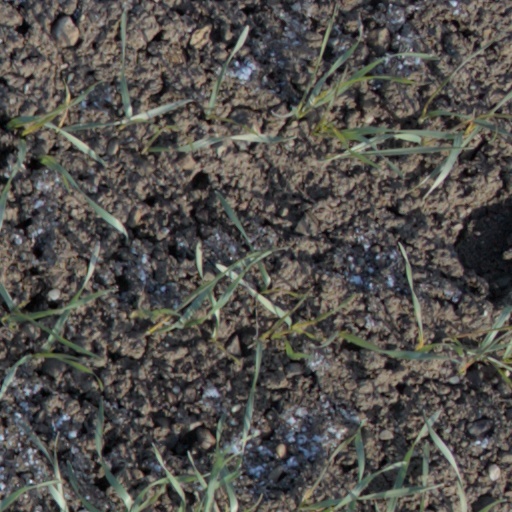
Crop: wheat